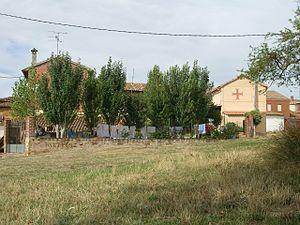
Terradillos de los Templarios est un village de la commune de Lagartos dans la comarque de Tierra de Campos de la province de Palencia dans la communauté autonome de Castille-et-León en Espagne.